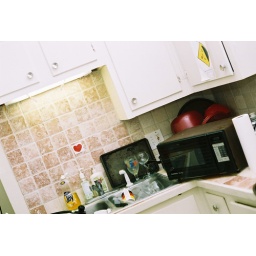
kitchen in old house in denton